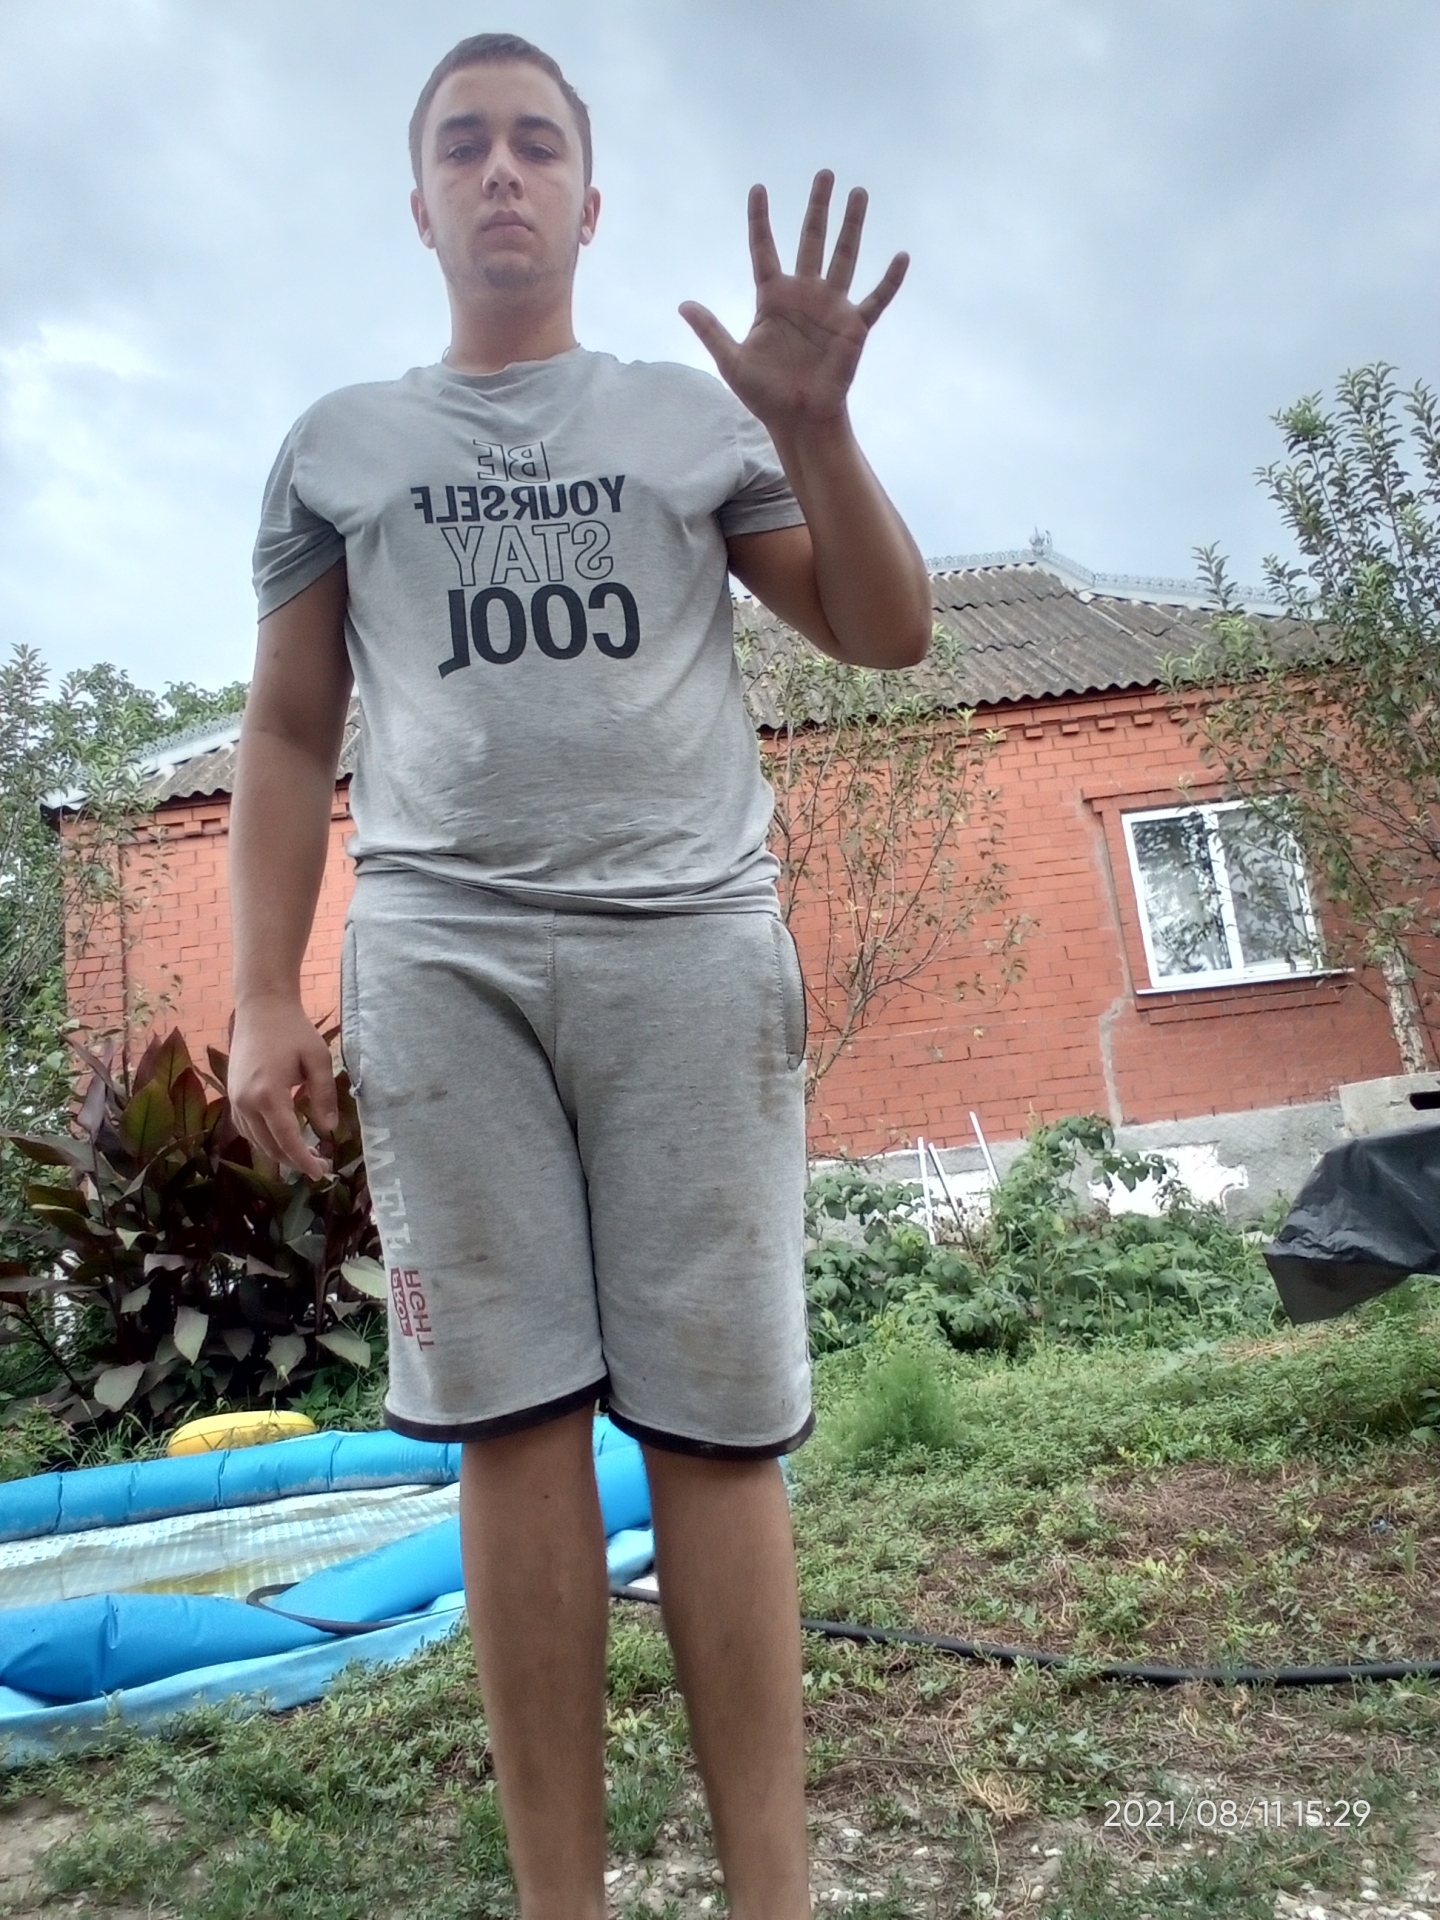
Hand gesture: palm